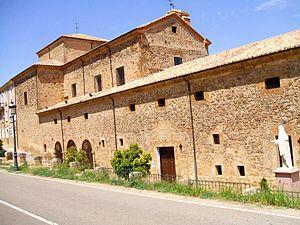
Un couvent est un établissement religieux, généralement chrétien, où des clercs mènent une vie religieuse en communauté. Le couvent n'a pas de vocation monastique, il est donc plus ouvert sur le monde que le monastère.
Marie Férnande Coronel, en religion sœur Marie de Jesus de Agreda, née le 22 novembre 1602 est décédée le 24 mai 1665 à Ágreda, est une religieuse et une mystique espagnole.
Ágreda est une commune espagnole située dans la province de Soria dans la communauté autonome de Castille-et-León.